Cobourg Transit

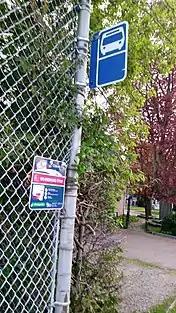
A route 2 stop along University Avenue West, right beside St. Michael's Elementary School.

Prior to 2021, the Town of Cobourg had two active transit routes. Both routes had various stops within suburbs, nearby to schools, and by suburban shopping centres. Both routes shared a stop at the Northumberland Mall and the terminal in front of Rotary Waterfront Park, and various stops along Division Street. Route 1 is characterised by its comprehensive coverage of midtown and downtown suburbs, with many stops around schools and important locations, before heading to various big box stores and the mall. Route 2 is less comprehensive, providing minimal suburb, school, and shopping coverage, while instead prioritising serving key locations, like the Cobourg Community Centre.